St Bartholomew-by-the-Exchange

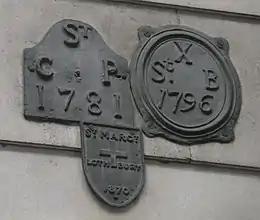
Parish boundary mark on the wall of the Bank of England

Only the west face of the church, on Bartholomew Lane, was exposed. This was three bays wide, the central bay being equal in width to the two outer bays combined. The two outer bays had large round-headed windows, while the central bay had a Venetian window above the main entrance. The tower was in the southwest corner and was built of brick, with a parapet on top. In the middle of each side was an open arch supported by ramps. This was either a whimsical design or preparation for a steeple that was never erected.